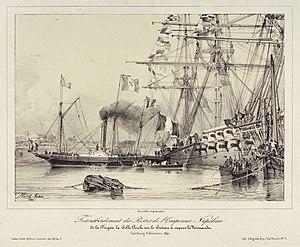
Transbordement des Restes de L'Empereur Napoleon de la fregate la Belle Poule sur le Bateau a vapeur la Normande, Cherbourg 8 Decembre 1840